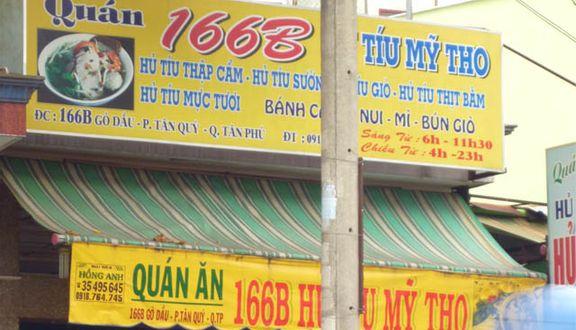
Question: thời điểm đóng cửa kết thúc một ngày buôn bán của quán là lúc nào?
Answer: lúc 23 giờ